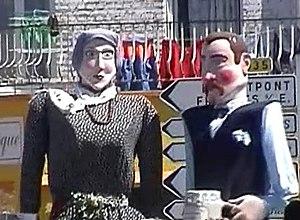
Bruay-sur-l'Escaut est une commune française située dans le département du Nord, en région Hauts-de-France.
Cet article contient une liste des géants du Nord de la France et les fêtes auxquelles ils sont rattachés.